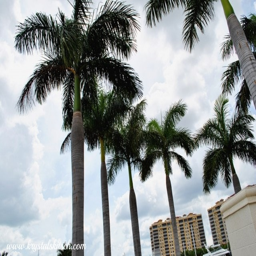
plan a vacation and stay !